Answer in natural language. How many Doorways are visible in the scene? Choose between the following options: 3, 2, 0, 1 or 4
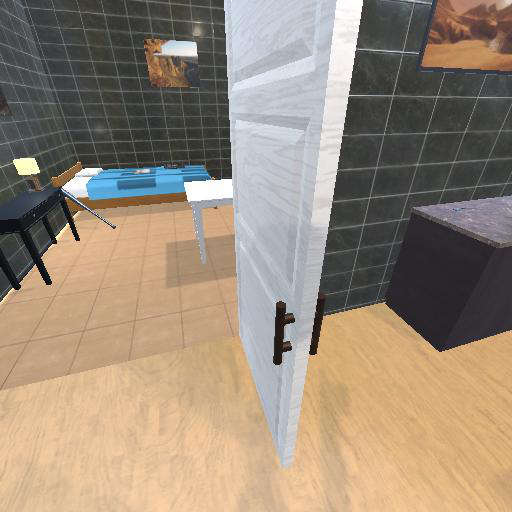
<answer>1</answer>